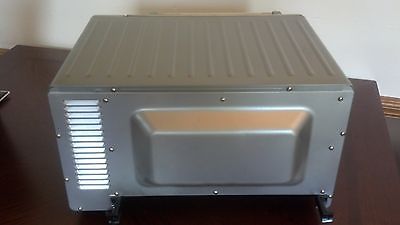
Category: toaster